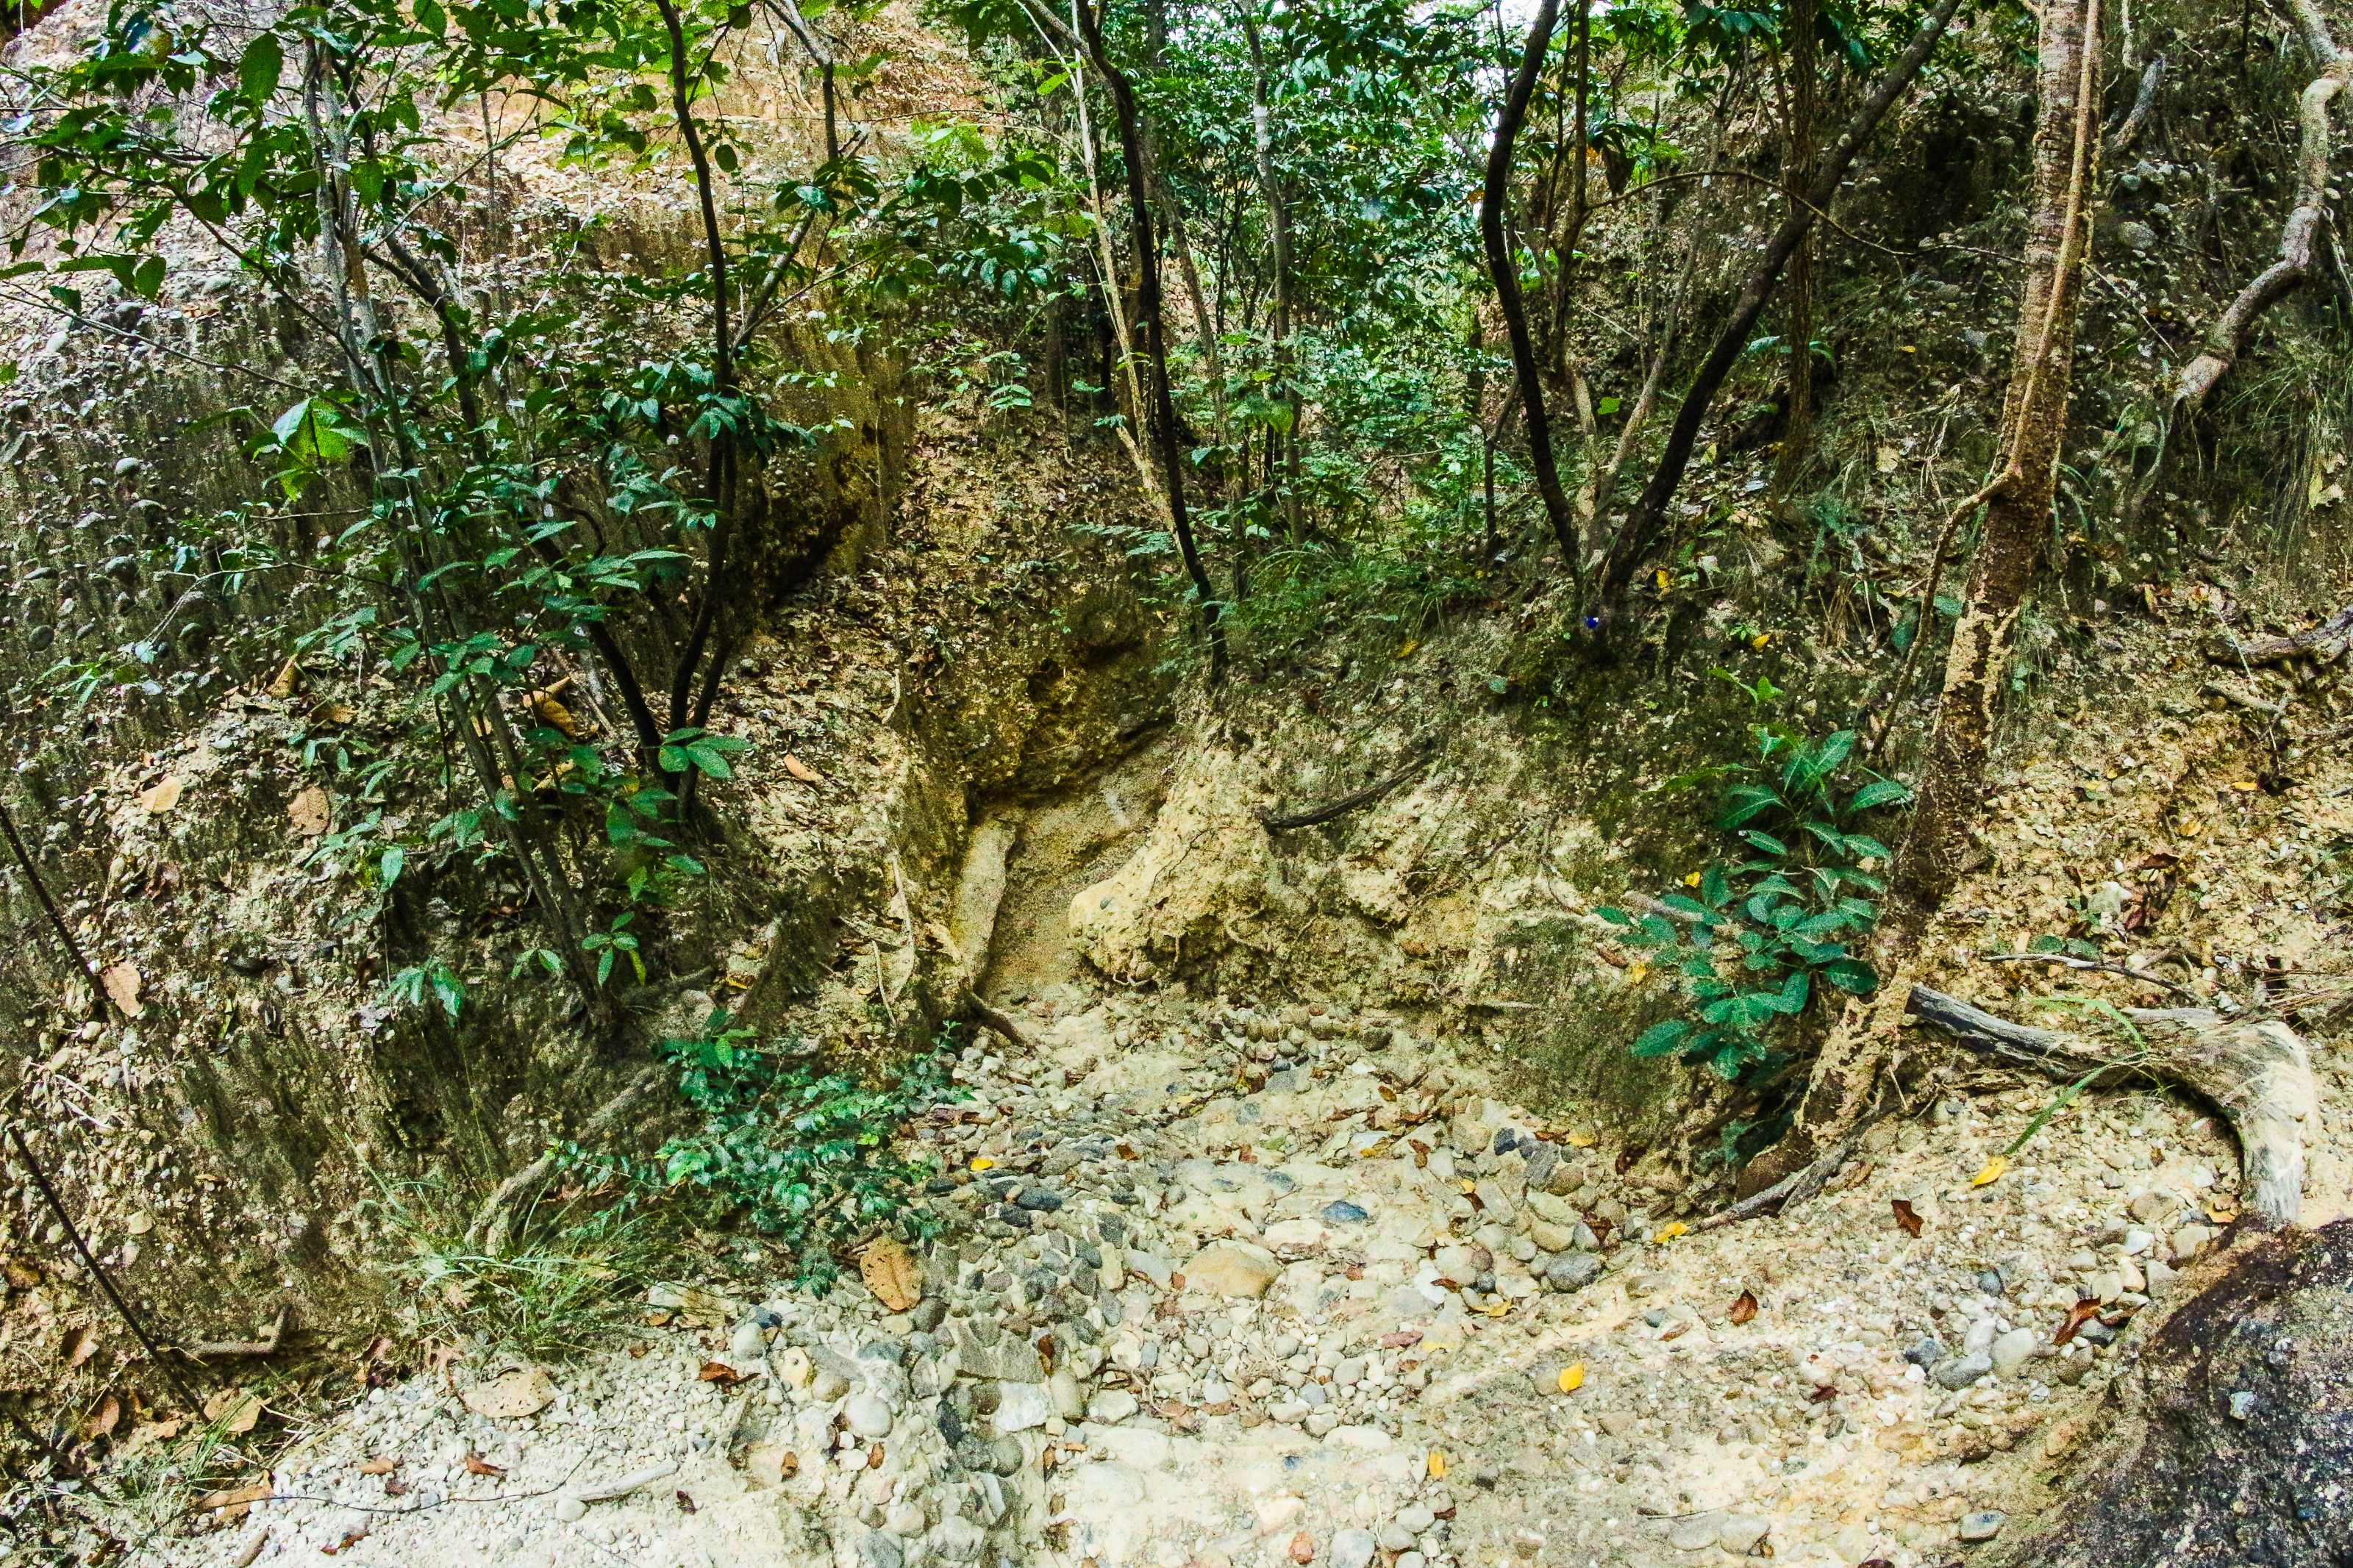
adventure, amazing, attraction, background, beautiful, chiangmai, cliff, ecological, environment, eroded, erosion, famous, foliage, forest, geology, gorge, grand canyon, grass, green, high, journey, jungle, landmark, landscape, mountain, natural, nature, outdoor, park, pha chor, recreation, rock, scenery, sightseeing, southeast, stone, sunlight, sunshine, thailand, tourism, tourist, trail, travel, tree, trekking, valley, viewpoint, wild, woods, vegetation, nature reserve, natural environment, woodland, plant, soil, organism, rainforest, outcrop, old growth forest, plant community, geological phenomenon, bedrock, trunk, root, moss, wildlife, state park